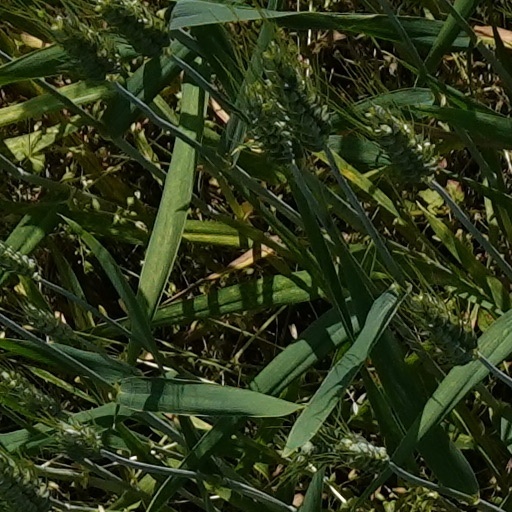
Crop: wheat